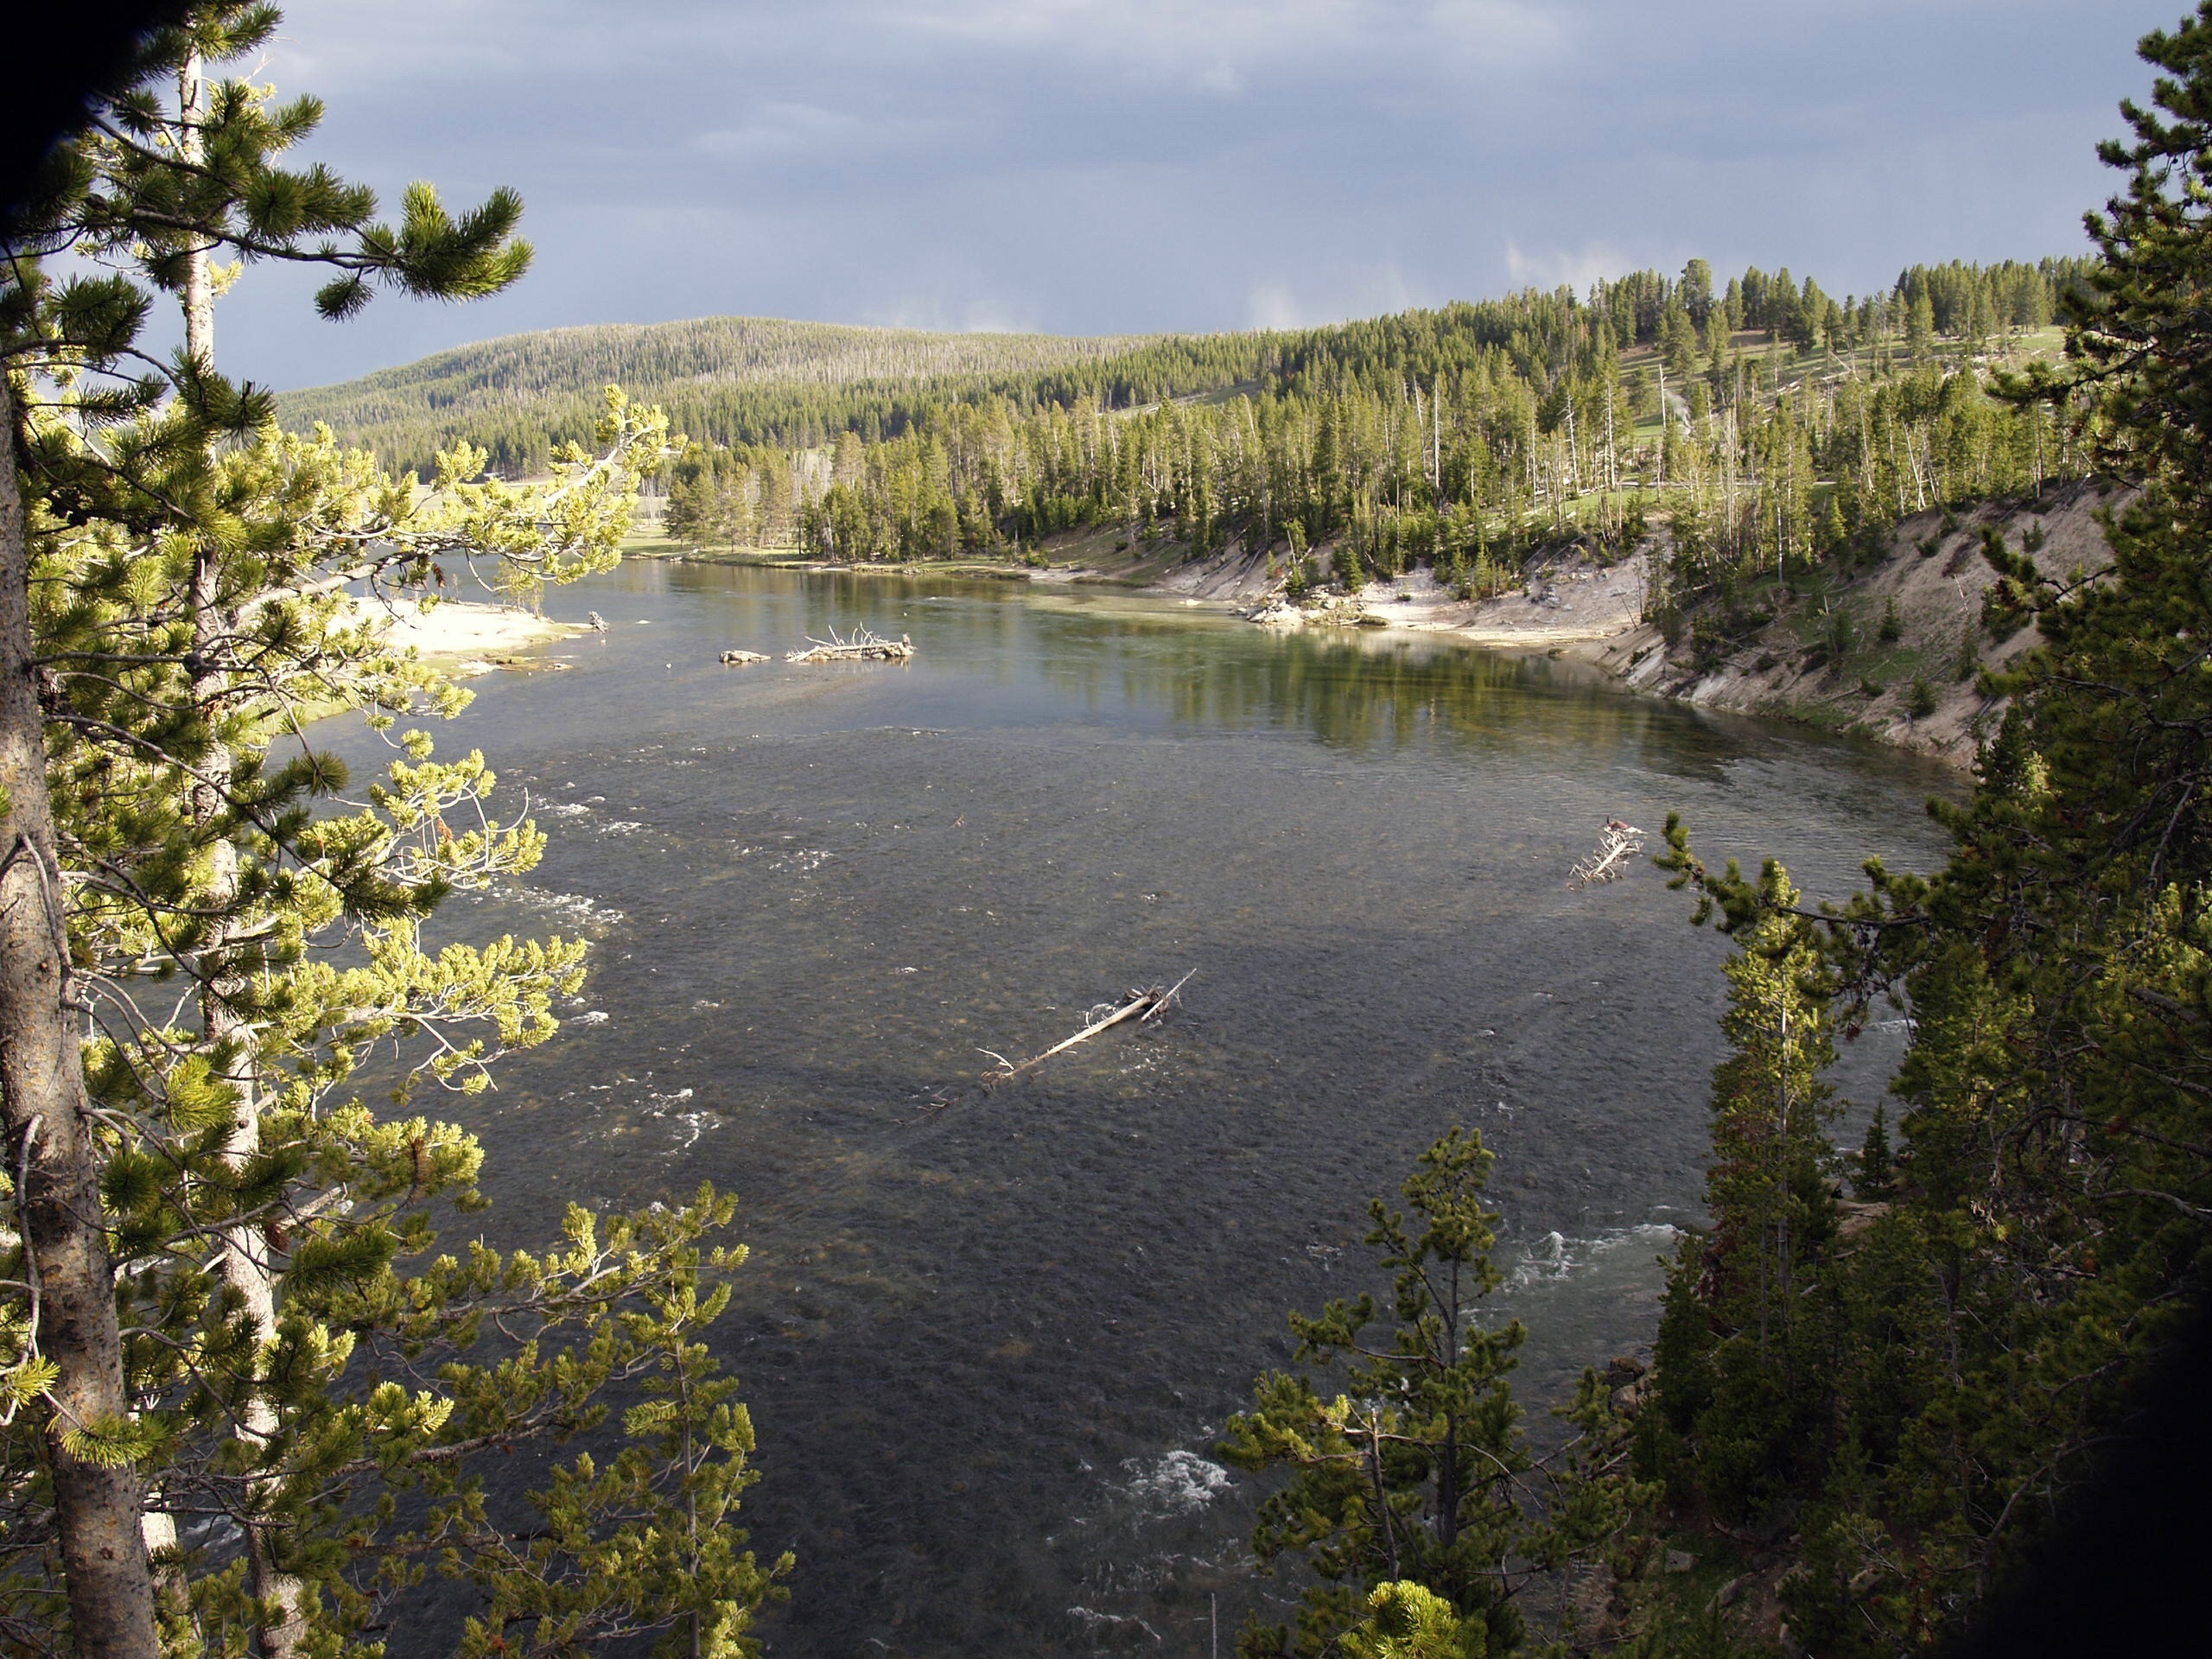
landscape, tree, water, nature, wilderness, mountain, winter, lake, river, pond, reflection, scenery, usa, reservoir, body of water, free photos, loch, wyoming, yellowstone national park, weather mood